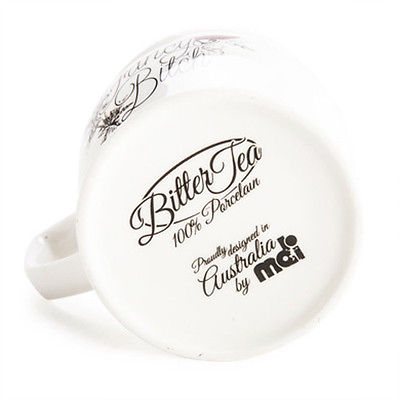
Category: mug